Interstate 70 in Pennsylvania

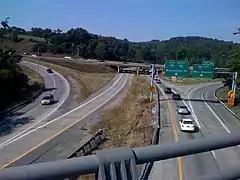
I-70 (on top) merges with I-79 going through Washington, Pennsylvania, shown in 2008 before reconstruction and flyover construction

The freeway turns southeast through the interchange and begins a concurrency with I-79. A Jersey barrier takes over in the highway's median as it comes to a diverging diamond interchange with US 19 in a commercial area surrounded by strip malls.